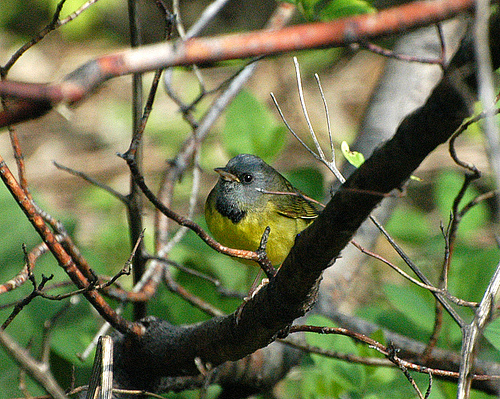
this bird has a yellow belly and a grey head.
this is a small yellow bird with a black head and small beak.
the bird has as yellow breast, belly and abdomen but with a dark grey colored throat and crown.
a small bird with a big yellowish green belly, small beak, gray throat and head, and gray and yellow wings.
this bird is yellow and black in color with a black beak, and black eye rings.
this bird has wings that are brown and has a yellow belly
this bird has a yellow breast and belly, green and black secondaries, and grey an black on its head and throat.
the bird has a yellow belly, black eyering and small bill.
a small bird iwth a yellow breast and pointed beak.
this bird has a black head, a yellow belly, and a short grayish yellow beak.
Species: Mourning Warbler